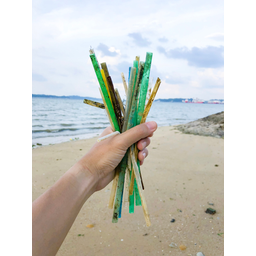
Label: plastic